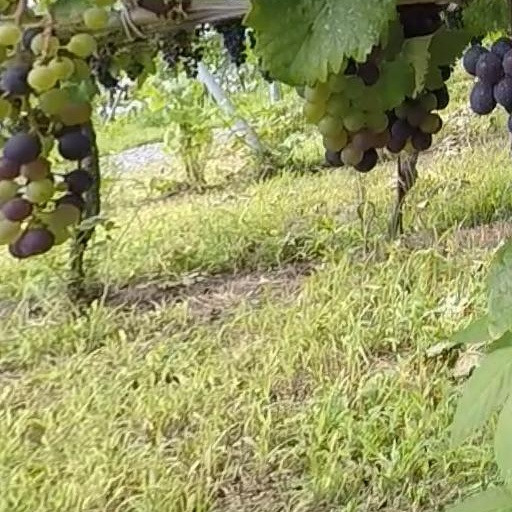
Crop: grape